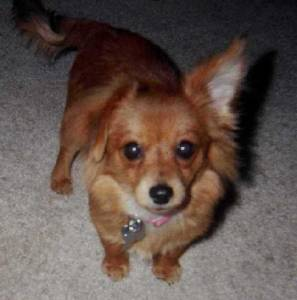
Breed: pomeranian